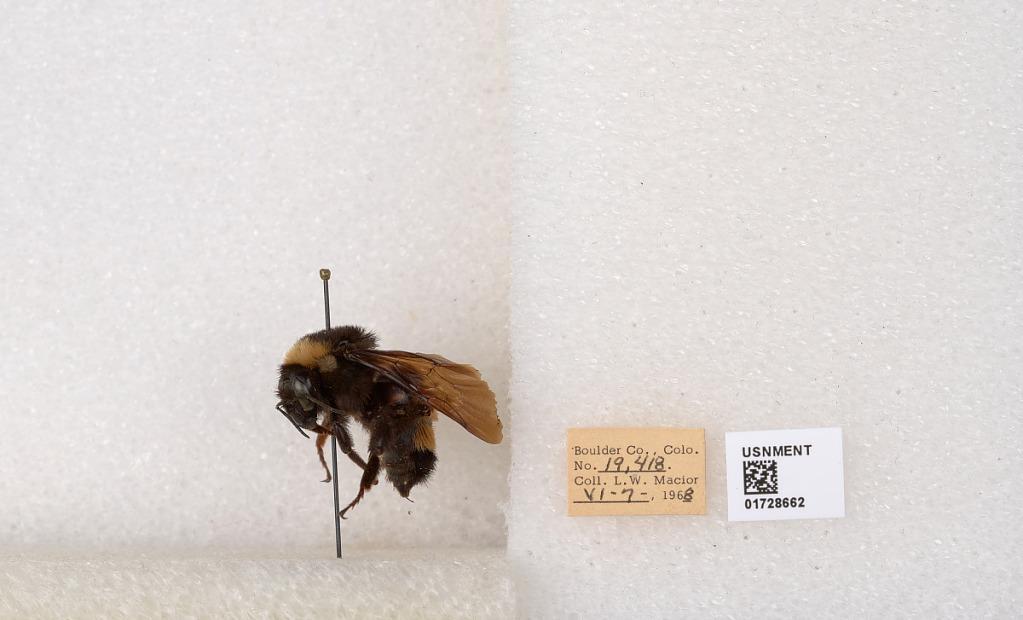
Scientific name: Bombus (Bombus) nevadensis auricormus
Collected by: L. Macior
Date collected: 1968-6-7
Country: United States
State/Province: Colorado
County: Boulder
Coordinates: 40.0925, -105.358